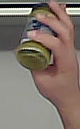
Product: barilla_pesto